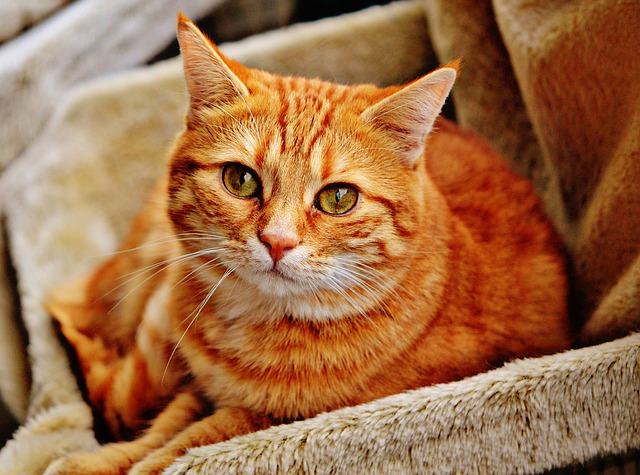
Label: cat